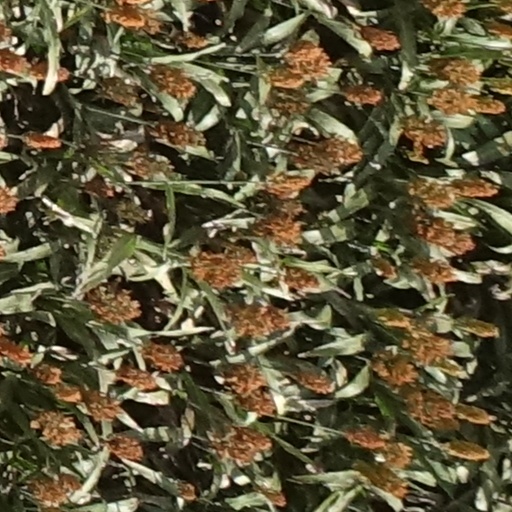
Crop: sorghum